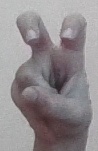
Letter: toot